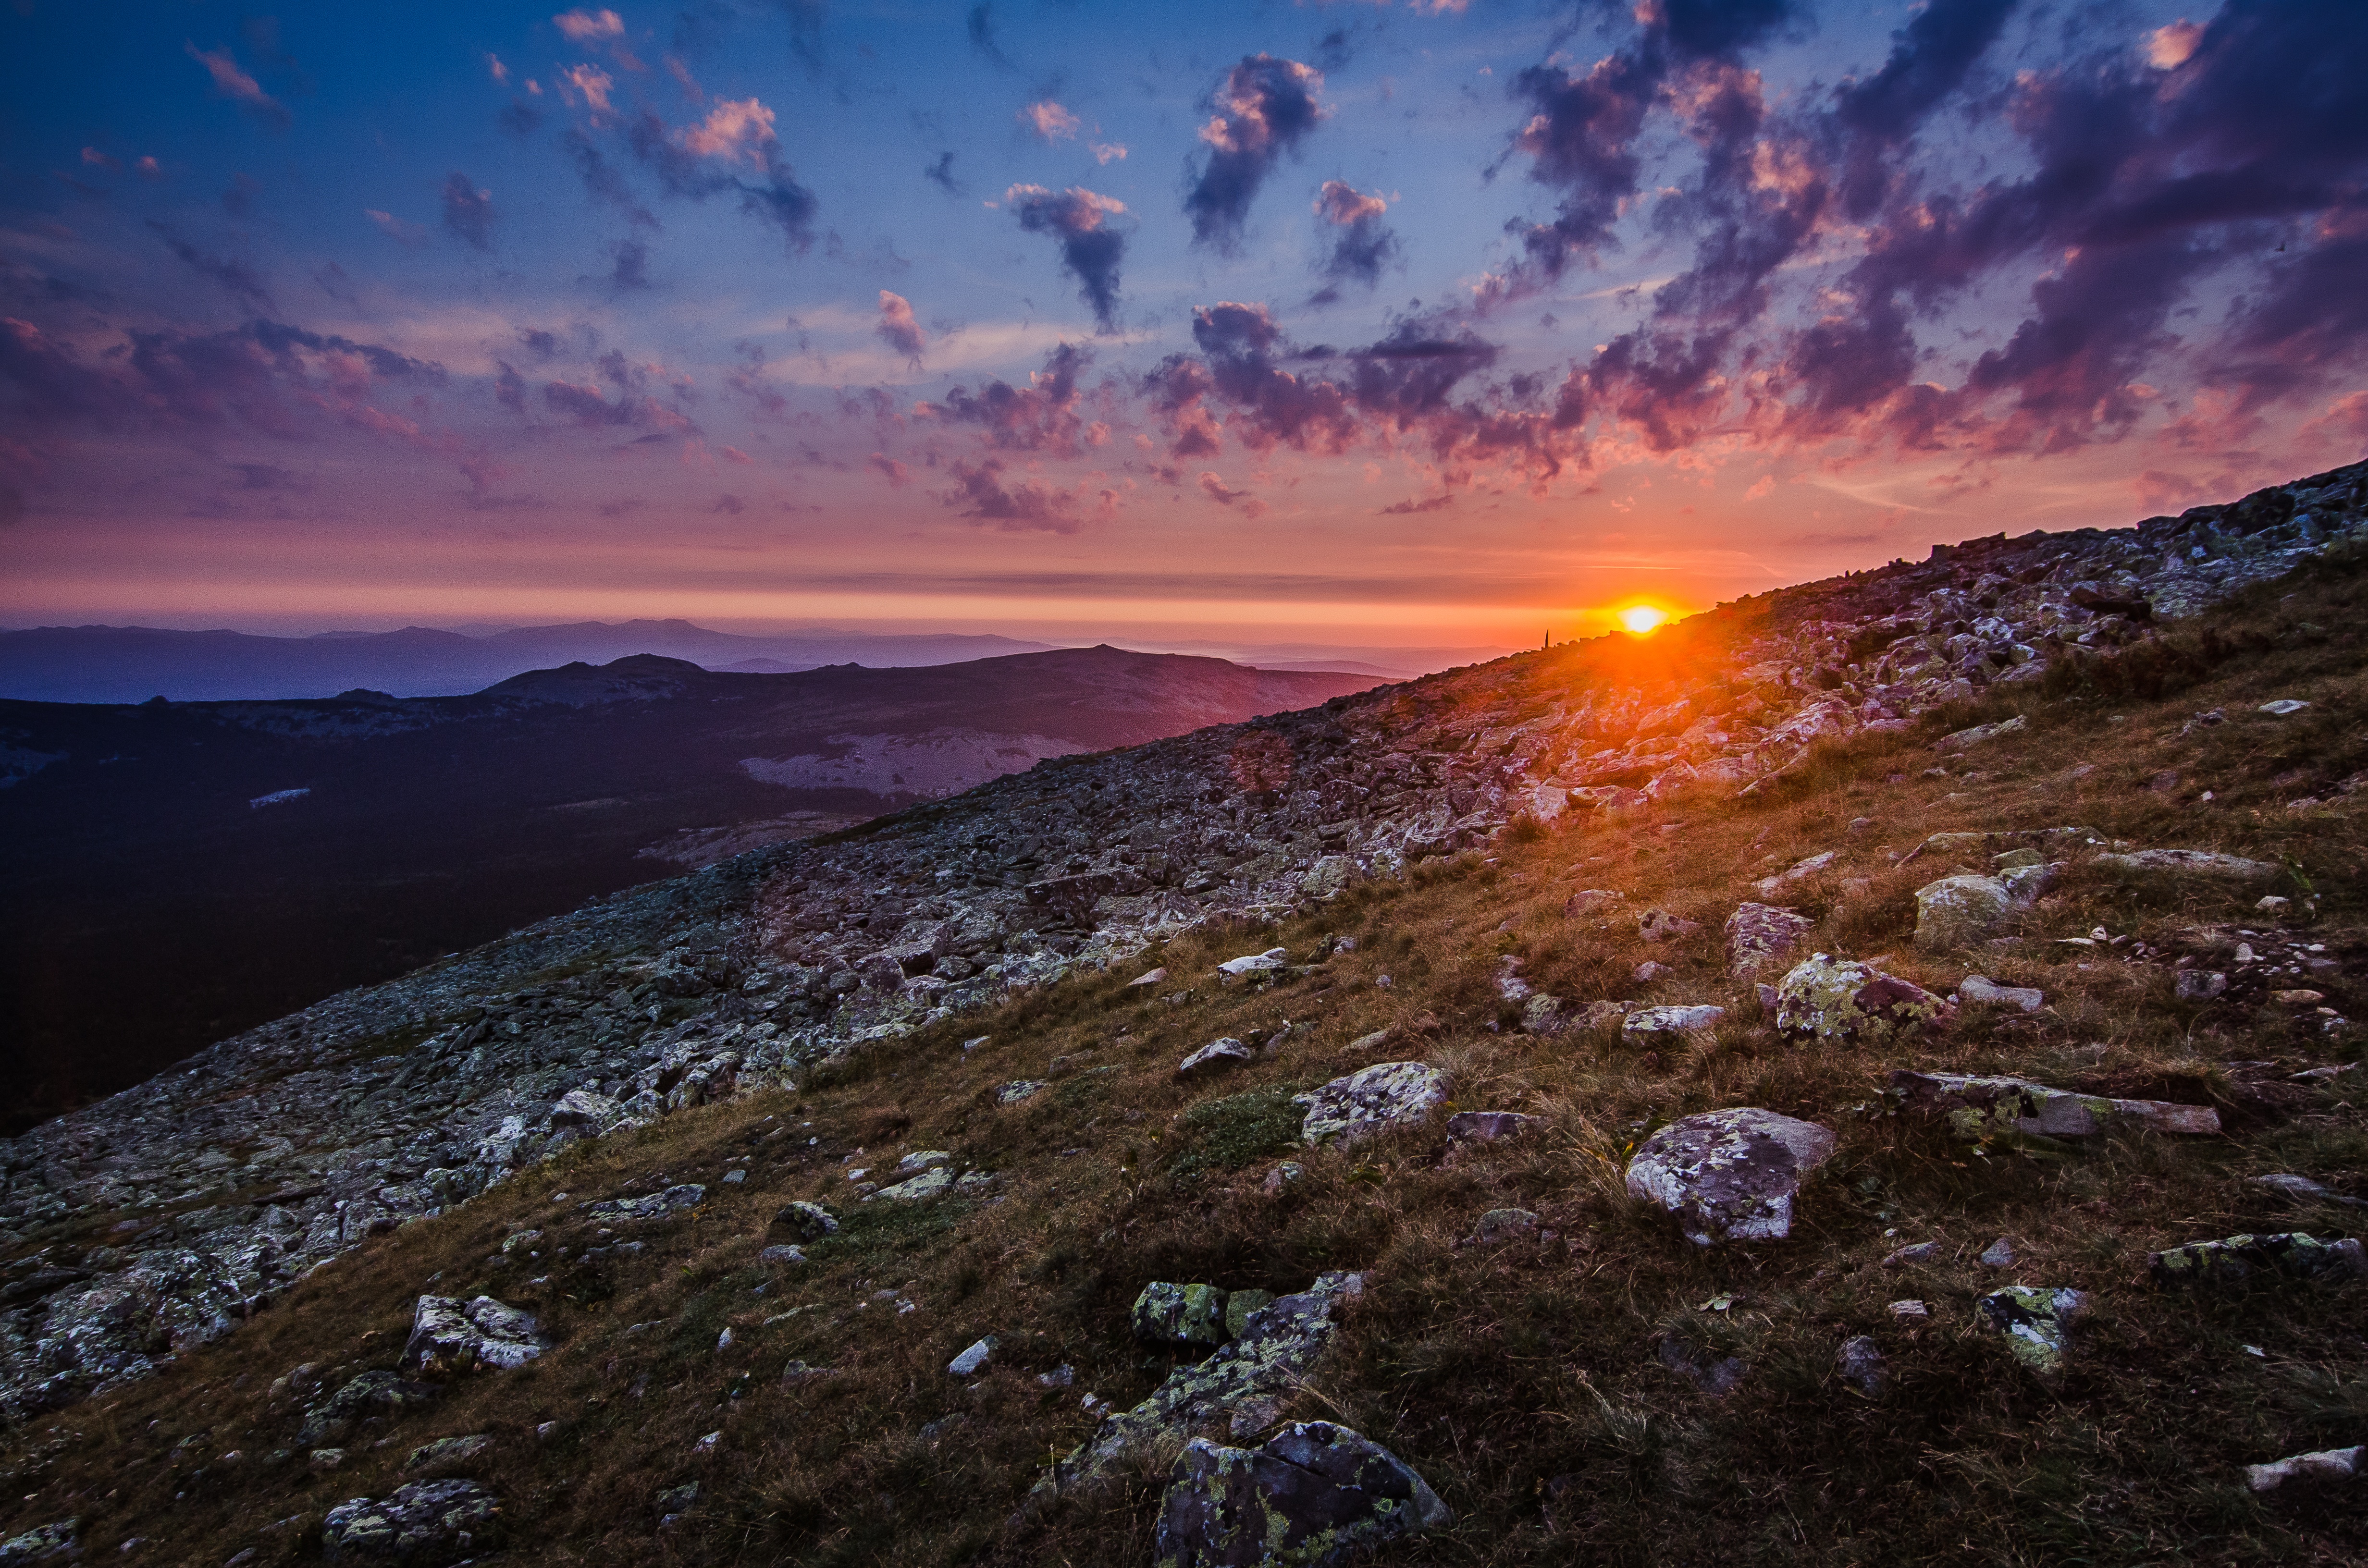
sea, coast, horizon, mountain, cloud, sunrise, sunset, morning, dawn, dusk, evening, plateau, mountainous landforms